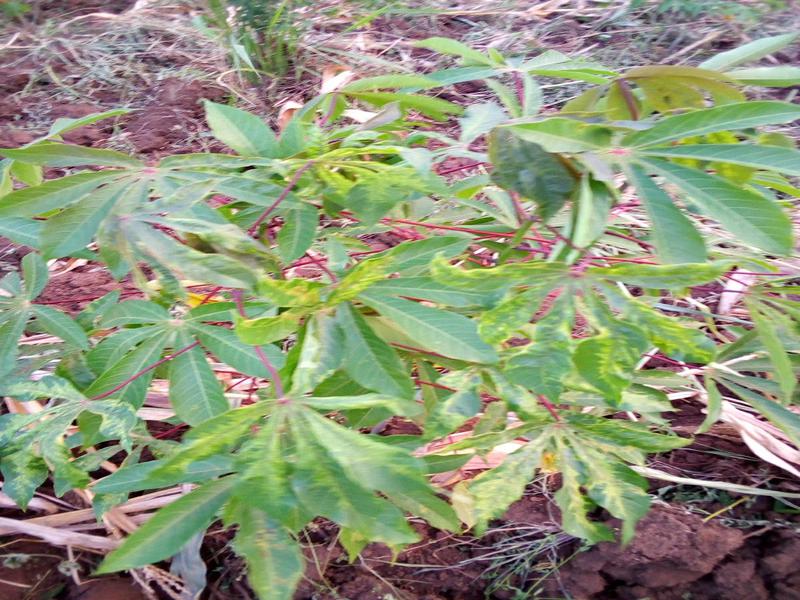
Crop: cassava
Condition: mosaic_disease